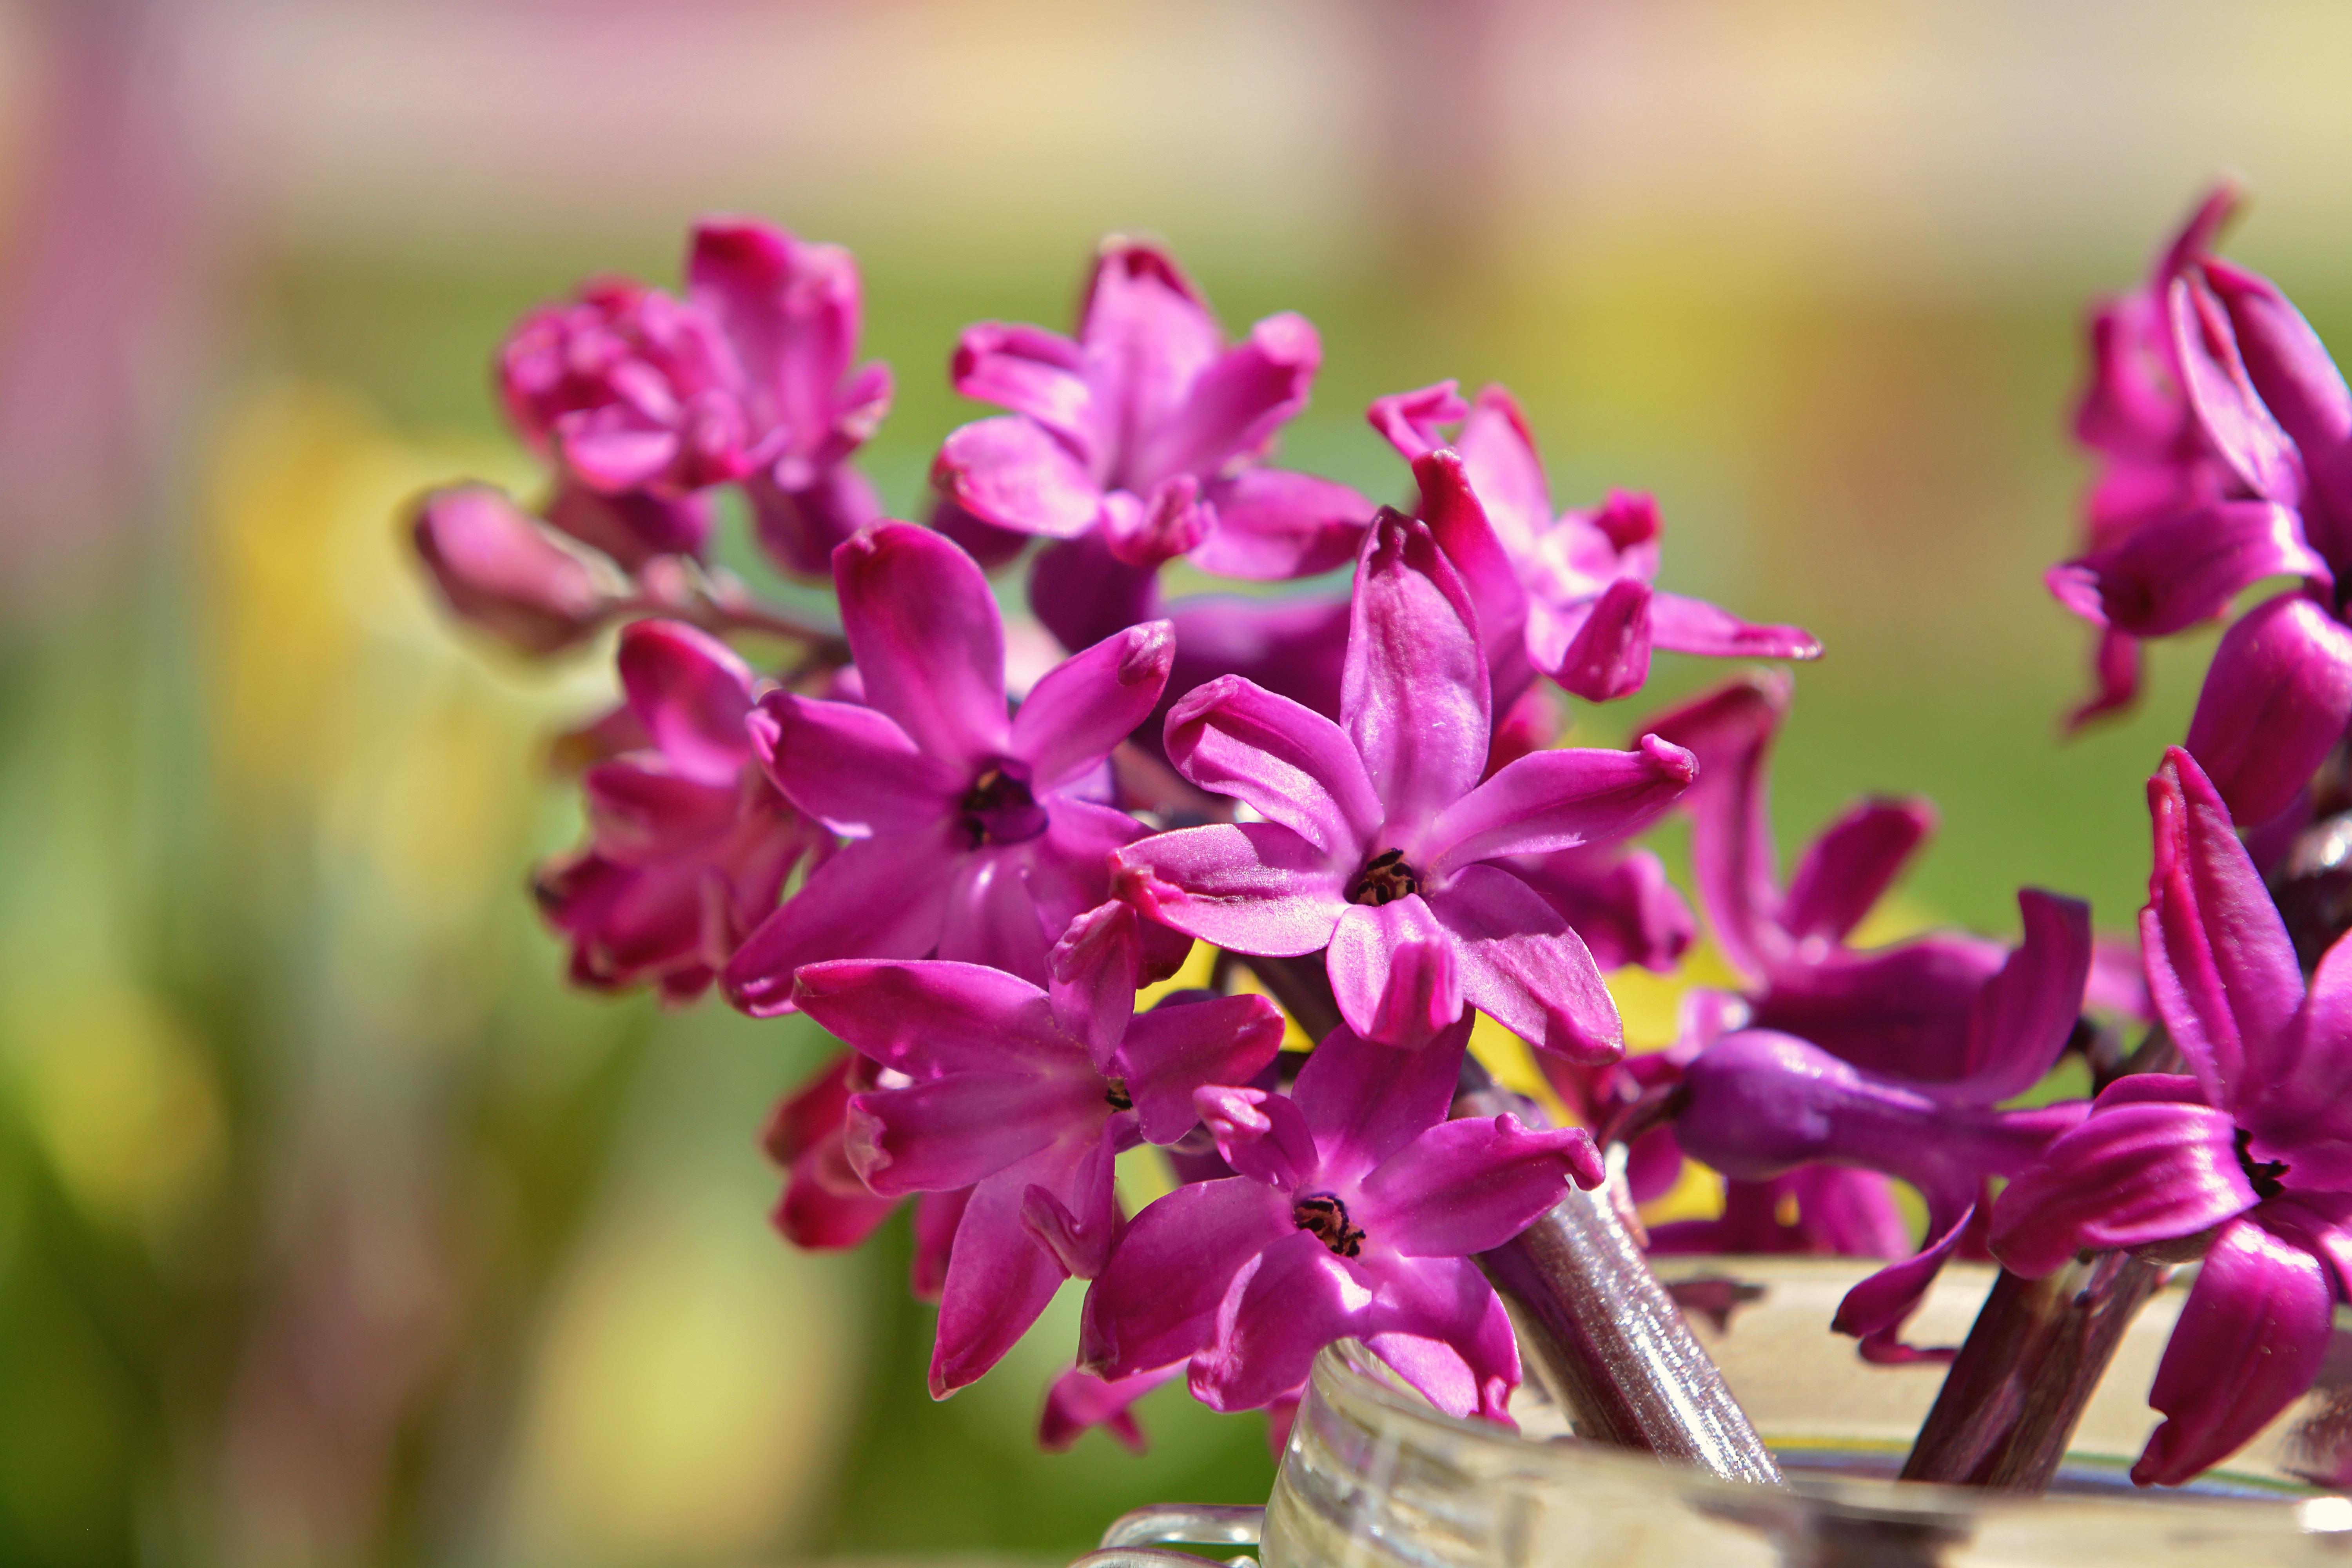
blossom, plant, flower, petal, botany, pink, close, flora, orchid, wildflower, flowers, hyacinth, spring flower, macro photography, flowering plant, fragrant flower, land plant